Studénka

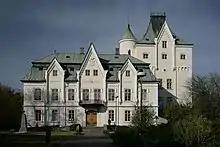
New Castle

The first written mention of Studénka is from 1436. The village of Butovice was first mentioned in 1324 and Nová Horka in 1374. For centuries, Studénka was an agricultural village, and its population was Czech; Butovice was focused on cattle breeding and pond farming and had a predominantly German population.